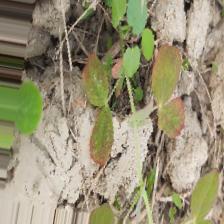
Label: Lentil Rust